Reigate

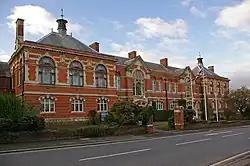
Reigate Town Hall

Although the opening of the Reigate Hill turnpike in 1755 provided an easier route to transport produce and manufactured items to London, the new road appears initially to have had a negative impact on the local economy, as goods produced elsewhere became cheaper than those made in the town itself. As a result, there was little growth in the population between the 1720s and 1821. In the late 18th century, the prosperity of the town began to recover as it became as stopping point on the London to Brighton coaching route. In 1793, over half of the traffic on the Reigate Hill turnpike was bound for the south coast and numbers swelled as a result of troop movements during the Napoleonic Wars. The opening of the turnpike through Redhill, appears to have had little initial impact on the numbers travelling through the town, as travellers preferred to break their journeys in Reigate, rather than bypassing the town to the east.